Arthur Edward Moore

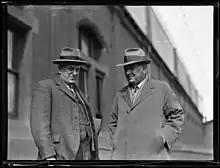
Moore (left) with Senator Hal Colebatch in 1930

Moore's government soon had to deal with the effects of the Great Depression that was wreaking havoc on the economy throughout Australia. Moore responded by following a policy of deflation, limiting government expenditure and attempting to scale back wages and worker's entitlements. In order to assist the state's finances he implemented an income tax, much to the chagrin of many supporters. His proposals for economic assistance to wool growers in 1931 met with opposition from banks and financial institutions. He also came under fire in 1931 when divisions in the CPNP's parliamentary party emerged over the restoration of the Legislative Council, abolished in 1921. Moore came under repeated attack from the conservative "Brisbane Courier".